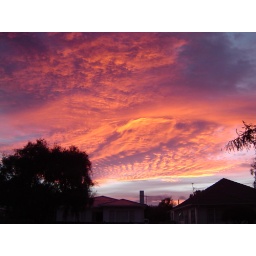
Magnificent cloud formation caught by the rising sun. Captured as I was walking to the bus one April morning